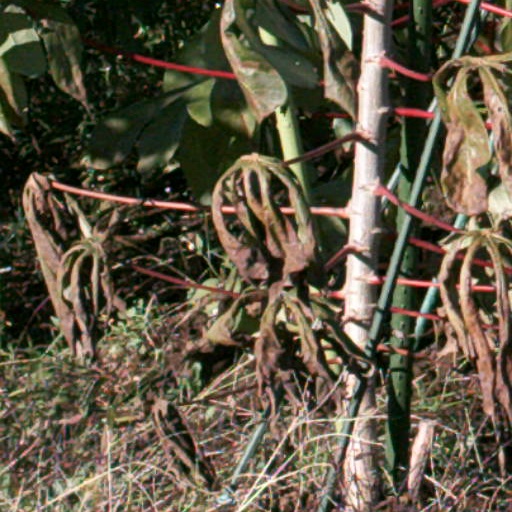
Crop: cassava